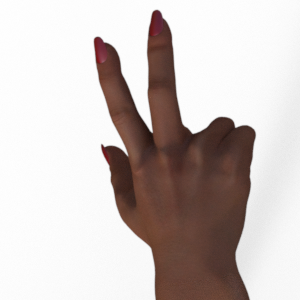
Label: scissors